Qingyuzui station

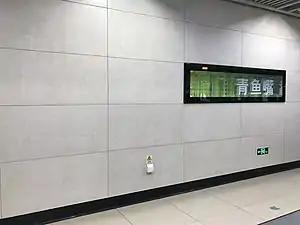

Qingyuzui Station, is a station of Line 4 of Wuhan Metro. It entered revenue service on December 28, 2013. It is located in Wuchang District.